Men Must Fight

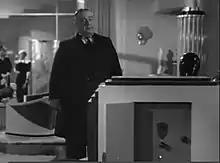
The art-deco sets projected a futuristic look, including the television set in the foreground.

"Men Must Fight", a.k.a. "What Women Give" in its working title, was in production from mid-December 1932, and reflected the unstable period between the wars. In creating a realistic scenario for a war in 1940, the future included television and video telephones. Based on a Broadway production that premiered on October 14, 1932, some of the staginess of the play was reflected in its set.